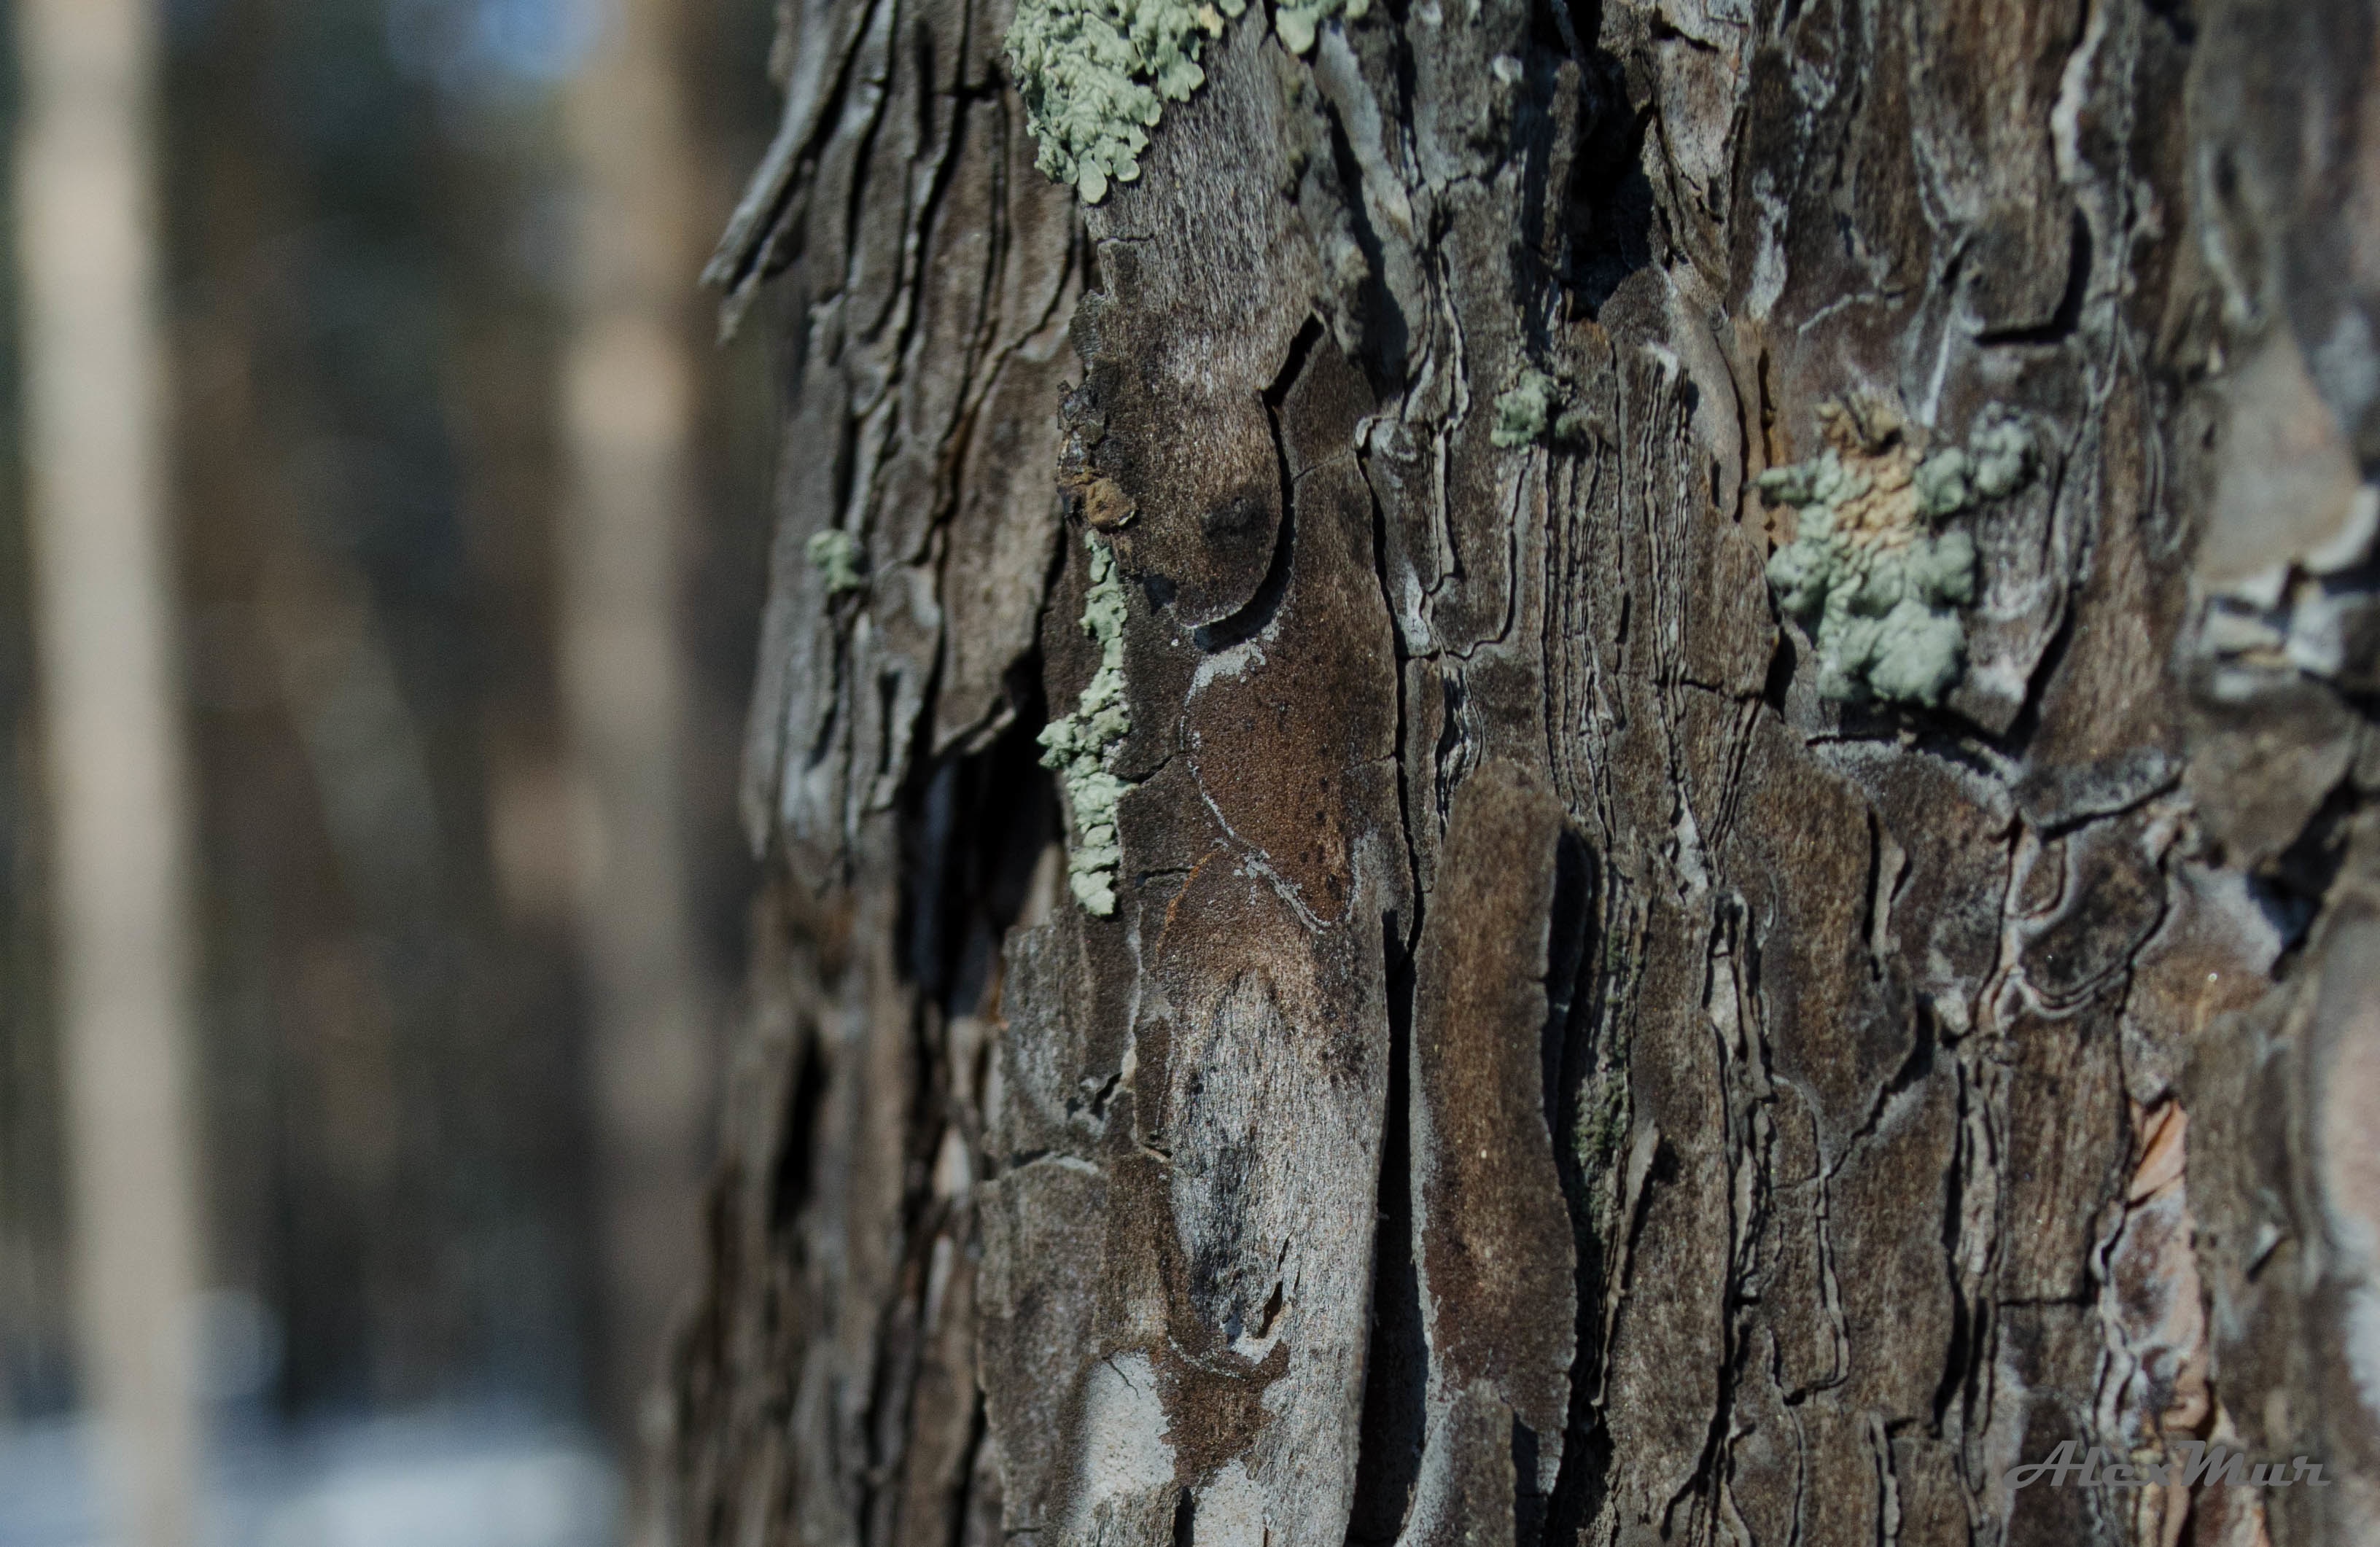
tree, branch, plant, wood, leaf, trunk, wildlife, fauna, plant stem, woody plant